Sport in Italy

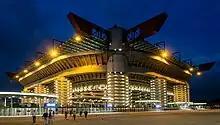
The San Siro stadium in Milan.

Football ("calcio" in Italian) is the most popular sport in Italy. The Italy national football team is considered to be one of the best national teams in the world. They have won the FIFA World Cup four times (1934, 1938, 1982, 2006), trailing only Brazil (with 5), runners-up in two finals (1970, 1994) and reaching a third place (1990) and a fourth place (1978). They have also won two European Championships (1968 and 2020), also appearing in two finals (2000, 2012), finished third at the Confederations Cup (2013), won one Olympic football tournament (1936) and two Central European International Cups (1927–30 and 1933–35).